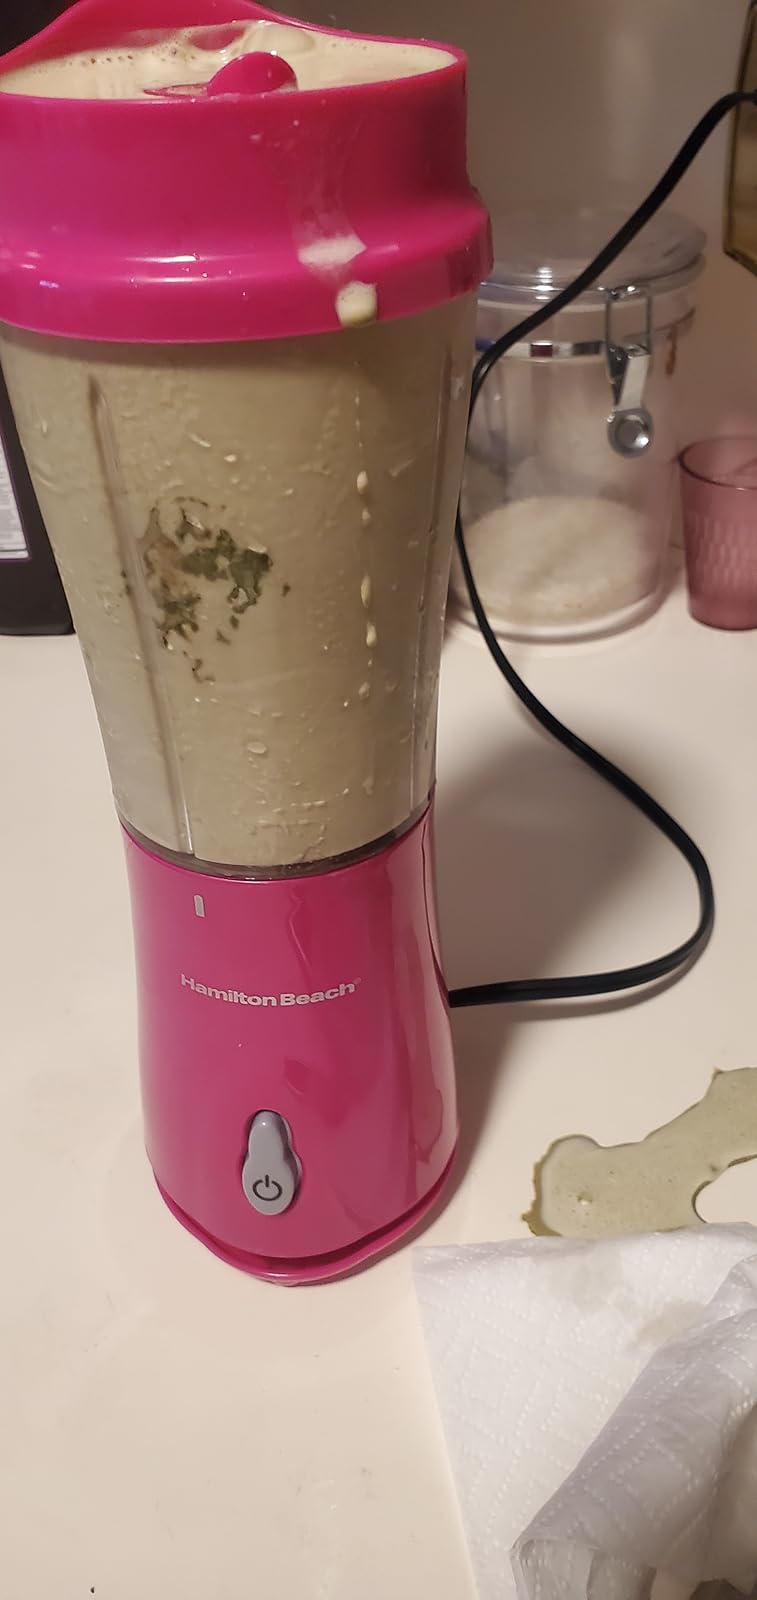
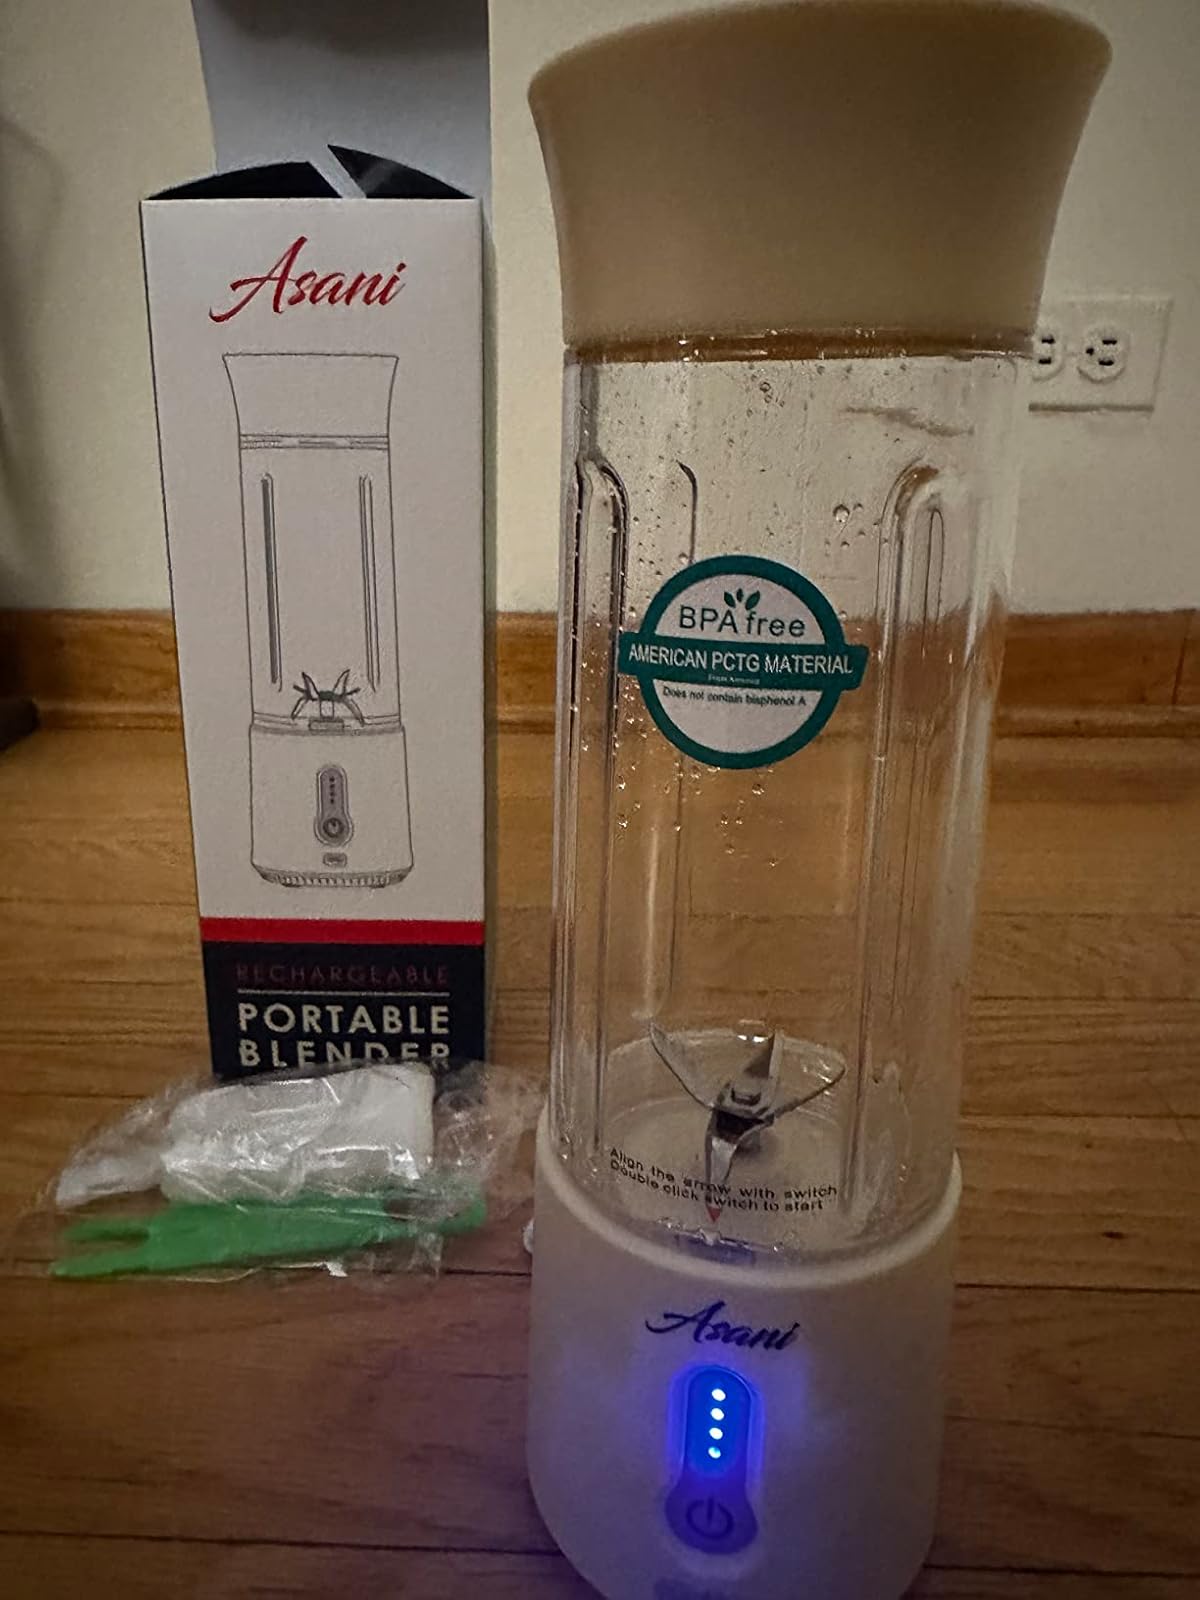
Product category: items_blender
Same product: no